Finnish Workers' Sports Federation football team

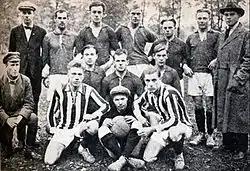
TUL football squad in Petrograd, Soviet Russia in 1922

After the 1918 Finnish Civil War, the Finnish Gymnastics and Sports Federation (SVUL) dismissed all clubs and athletes who had participated the war on the Red side. In January 1919, the expelled labour movement related associations established the Finnish Workers' Sports Federation (TUL). The Finnish sports movement was now divided as the parties did not cooperate. Both federations had their own competition systems and the national teams were composed of SVUL athletes only. Instead of the Olympic Games, the TUL athletes participated the Workers' Olympiads and the Spartakiads.